Charles Mertens

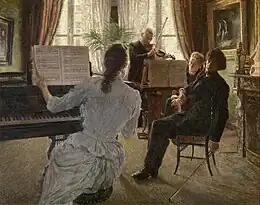
"The trio"

In 1883 he became a member of the artist group "Als Ik Kan" of "Als ick kan" (If I can) in Antwerp. The group had been founded on 25 October 1883 under the name "Union Artistique des Jeunes" ("Artistic Union of Young People"), but had become known mainly by its motto "Als Ik Kan". The founders, who included the later prominent artist Henry Van de Velde, mainly aimed to create exhibition opportunities for its members, mostly young Antwerp artists, who had not yet entered the local official art exhibition circuit. The group did not include true avant-garde artists, except for Henry Van de Velde. Mertens remained a member of this group until 1892 and participated in all its exhibitions.